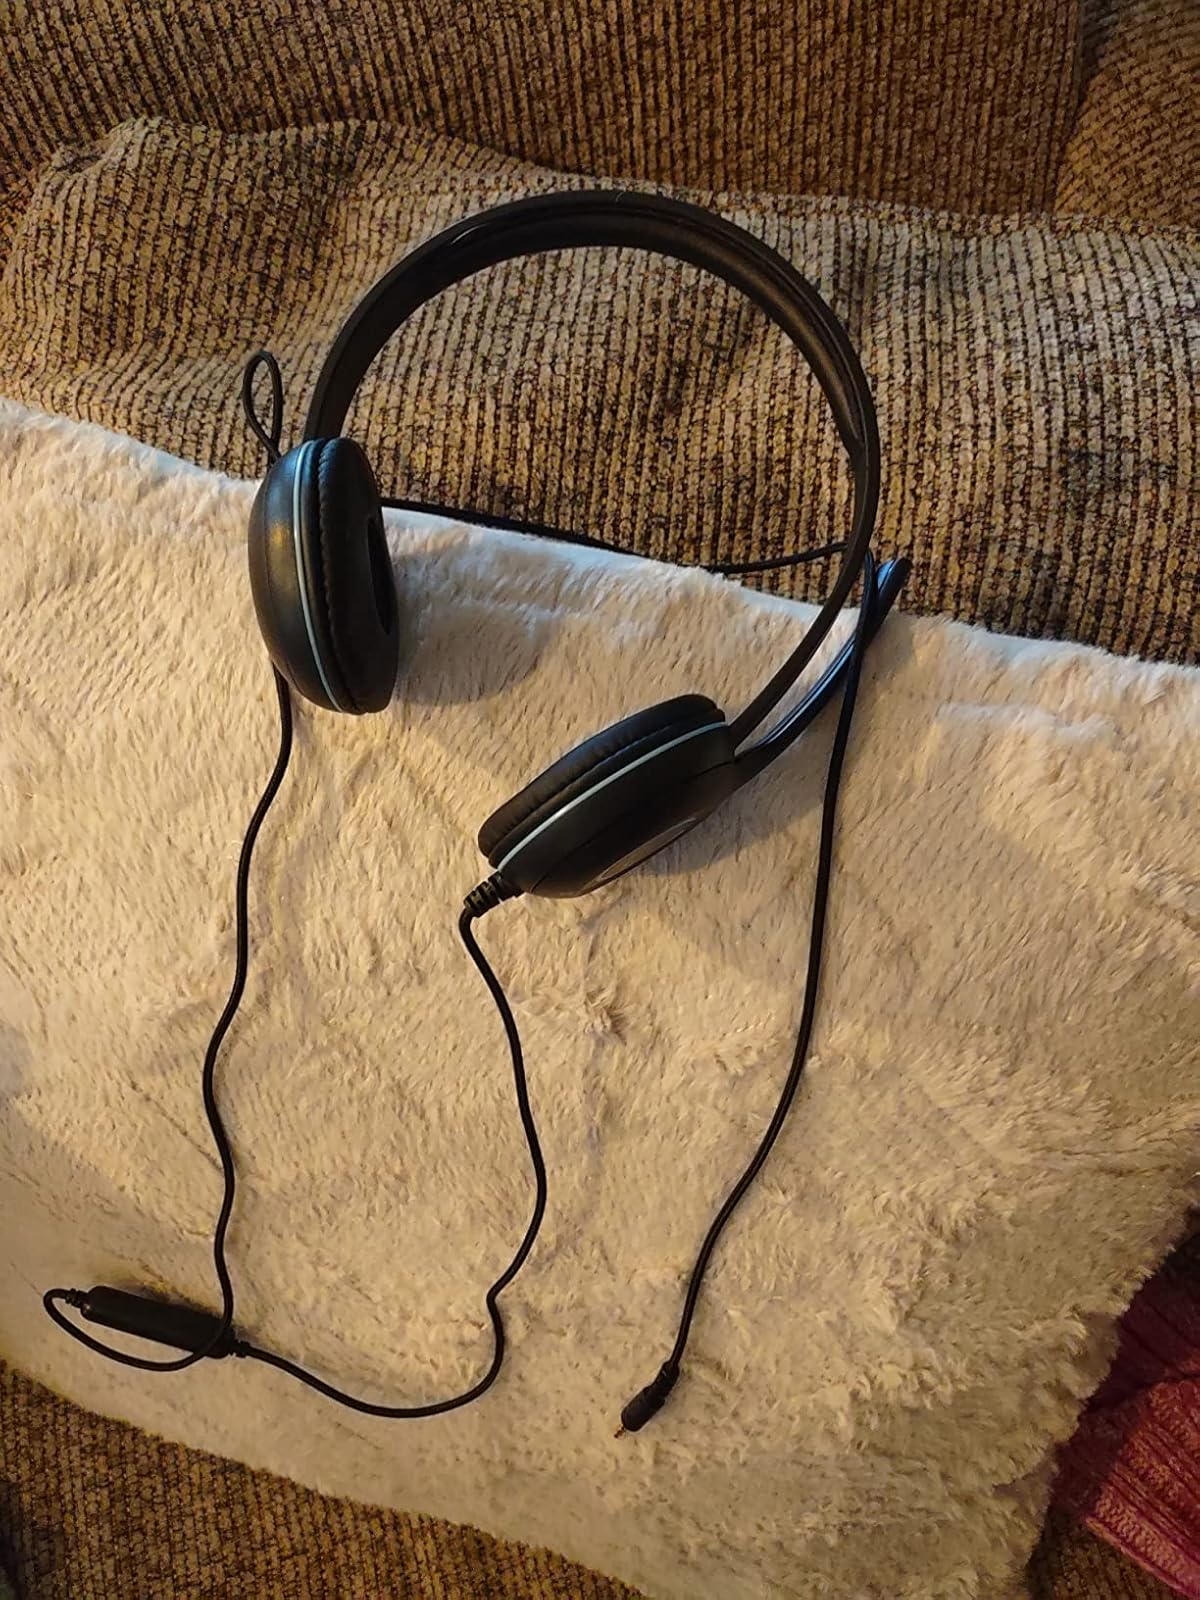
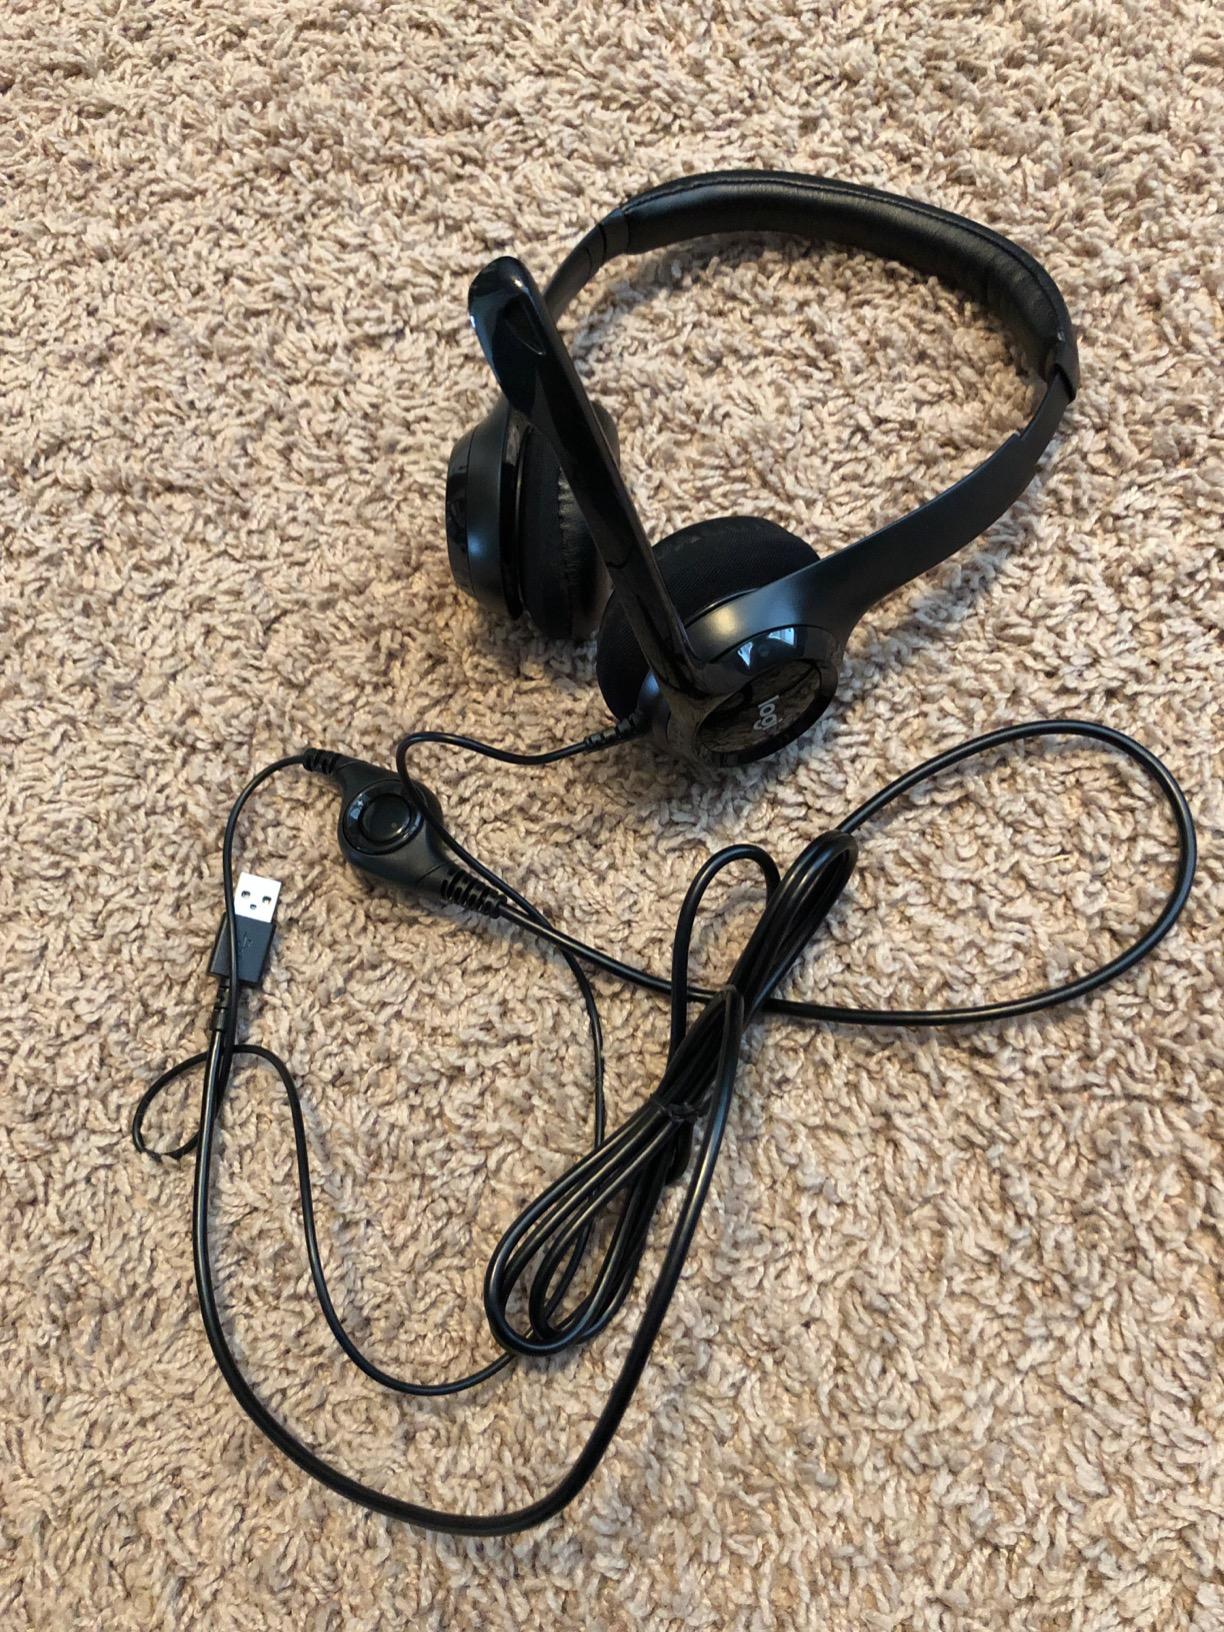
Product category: headphones
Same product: no